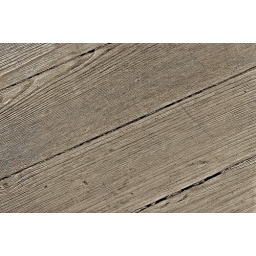
The wooden floor in our apartment...